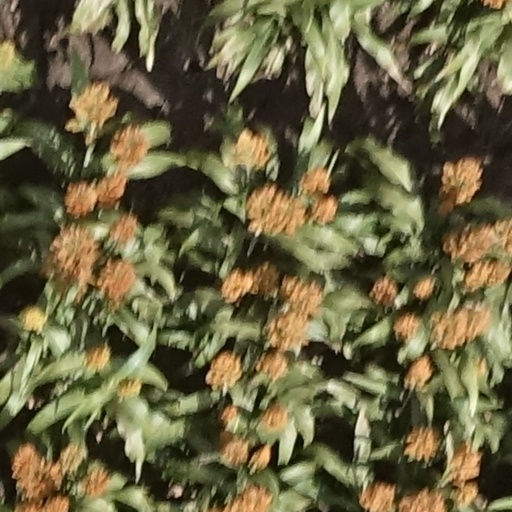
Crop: sorghum